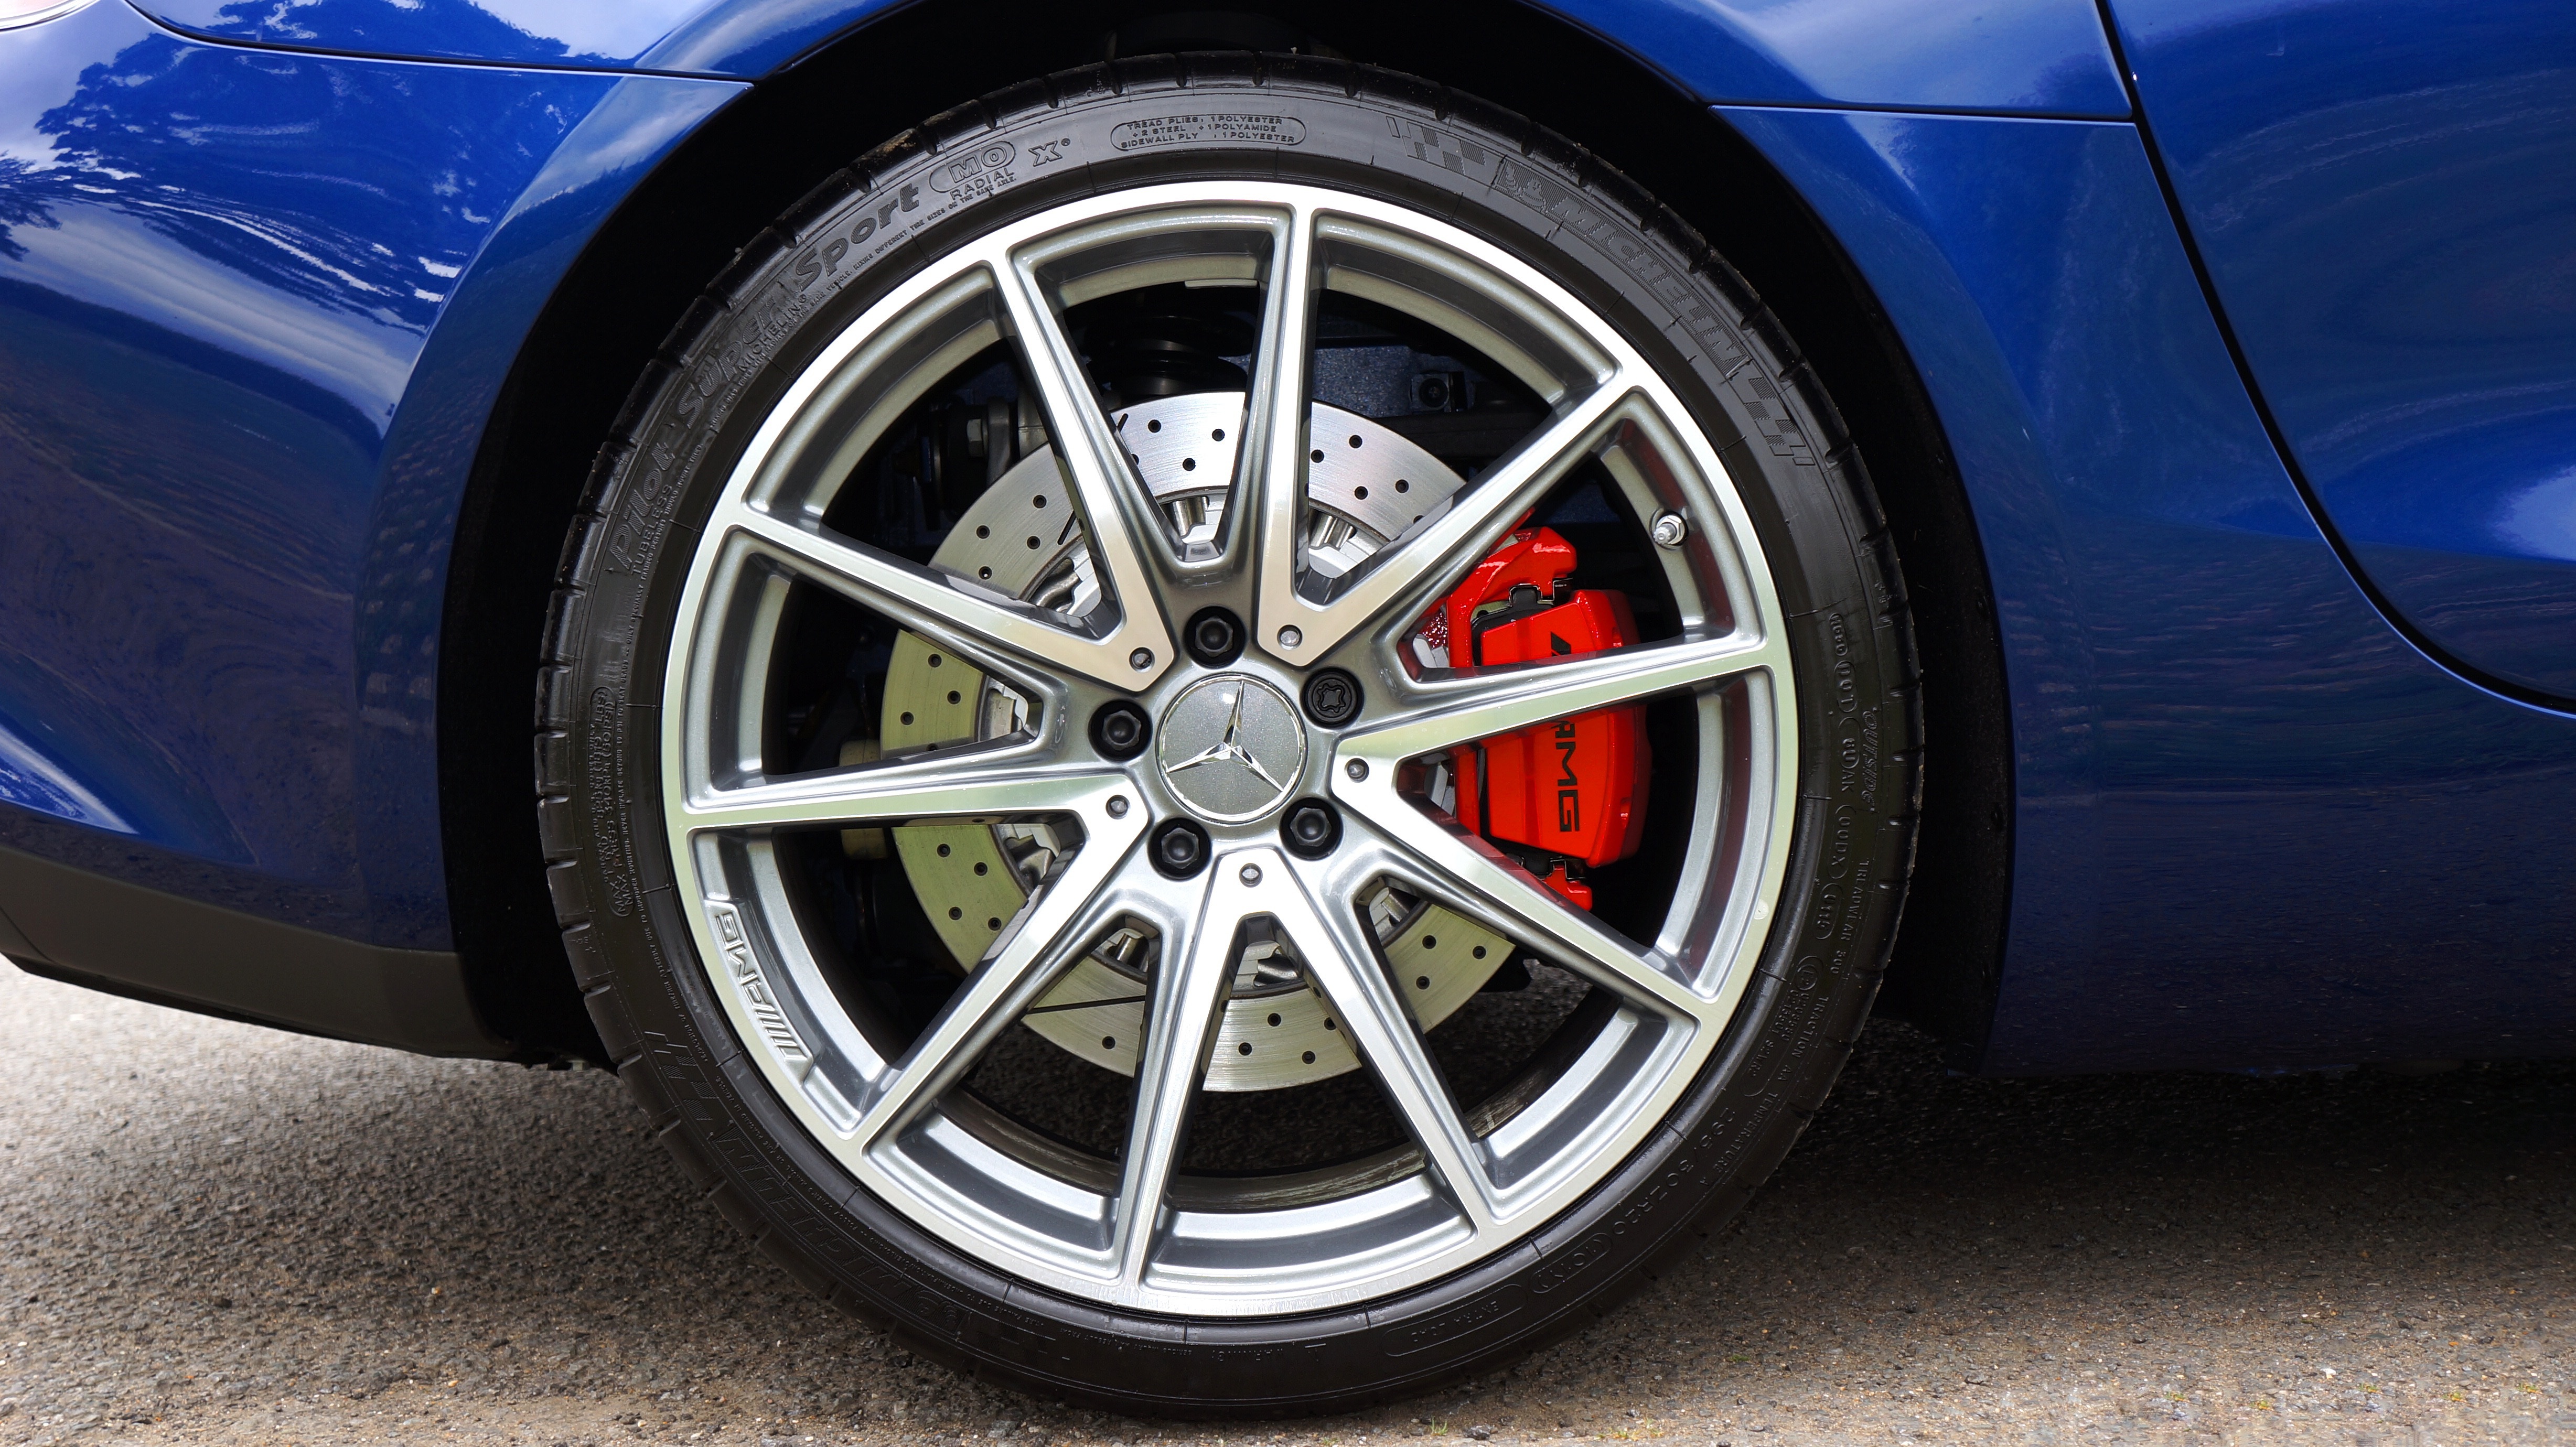
car, wheel, automobile, driving, motion, transportation, transport, vehicle, spoke, auto, speed, modern, tire, automotive, sports car, bumper, tyre, supercar, chrome, luxury, design, sports, rim, motor, mercedes, bmw, german, fast, shiny, mercedes benz, metallic, amg, benz, alloy, luxury cars, land vehicle, automobile make, automotive exterior, automotive design, luxury vehicle, automotive tire, family car, executive car, sports sedan